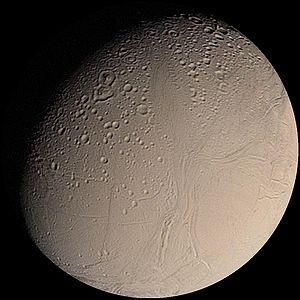
L'exploration de Saturne et de ses satellites à l'aide de sondes spatiales débute en 1979 avec le survol de la planète par Pioneer 11. Saturne, du fait de sa distance de la Terre et du Soleil, est une destination spatiale complexe qui nécessite un savoir-faire et des ressources financières que, jusque-là, seule l'agence spatiale américaine, la NASA, est parvenue à réunir. Jusqu'en 2017, quatre missions spatiales ont visité Saturne et ses satellites, dont une seule, Cassini–Huygens a pu mener des missions prolongées en se plaçant en orbite autour de la planète géante. En 2019 l'agence spatiale américaine a décidé de développer la mission Dragonfly. Celle-ci devrait déposer en 2034 un aérobot à la surface de Titan.
Voici une galerie du Système solaire.
Voyager 2 est l'une des deux sondes spatiales du programme Voyager. Son lancement a eu lieu le 20 août 1977. Comme Voyager 1, elle a été conçue et réalisée au Jet Propulsion Laboratory près de Pasadena en Californie. Techniquement identique à Voyager 1, Voyager 2 a été lancée sur une trajectoire plus lente et plus courbée, ce qui a permis de la maintenir dans le plan de l'écliptique. Ainsi, elle a pu être dirigée vers Uranus puis Neptune en utilisant l'assistance gravitationnelle lors des survols de Saturne en 1981 et d'Uranus en 1986. En raison de la trajectoire choisie, Voyager 2 n'a pas pu se rapprocher autant que Voyager 1 de Titan, le plus grand satellite de Saturne. Cependant, c'est aujourd'hui le seul engin spatial à s'être approché d'Uranus et de Neptune et à les avoir survolées. La configuration particulière des quatre planètes géantes qui a rendu leur survol possible ne se reproduit que tous les 176 ans.